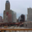
Label: skyscraper